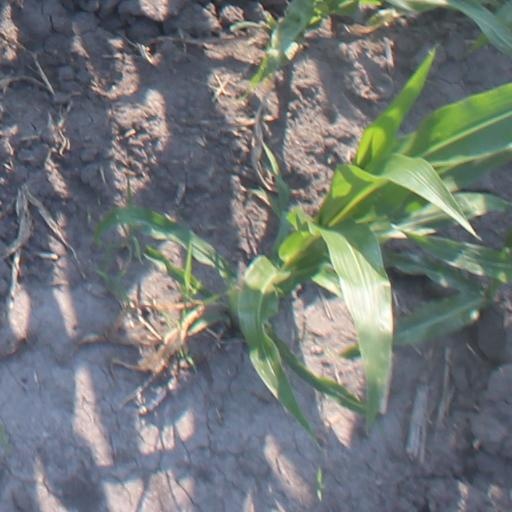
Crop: maize; corn